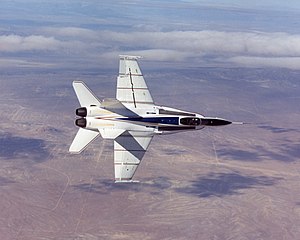
Boeing X-53
F-18 Hornet konfigureret af NASA som X-53
Boeing X-53 eller X-53 Active Aeroelastic Wing var et udviklingsprogram, der blev gennemført for at undersøge aerodynamiske egenskaber, aktiv styring og strukturel aeroelastisk adfærd på luftfartøjer med henblik på at maksimere fartøjernes ydeevne. Projektet blev gennemført i fællesskab mellem Air Force Research Laboratory, Boeing Phantom Works og NASAs Dryden Flight Research Center. De første ideer om de aktive aeroelastiske vinger opstod i midten af 1980'erne, hvor konceptet blev afprøvet i vindtunnel. Først noget senere gik man i gang med ideen i fuld størrelse, og det første fly, der havde installeret Active Aeroelastic Wings, en F-18 Hornet, gik i luften i 2002. I de følgende år fulgte en række test, og i 2006 fik projektet officielt navnet X-53.